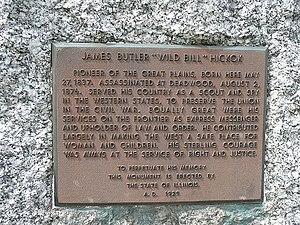
Wild Bill Hickok Memorial est un site historique géré par Illinois Historic Preservation Agency.